Aslan Tlebzu

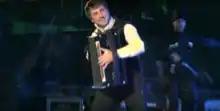
Aslan Tlebzu at Kfar Kama in 2015

Aslan Tlebzu (Russian: Аслан Нурдинович Тлебзу, born 24 February 1981, Dzhidzhikhabl, Teuchezhsk, Adygea, USSR) is an Adyghe folk musician from North Caucasia.